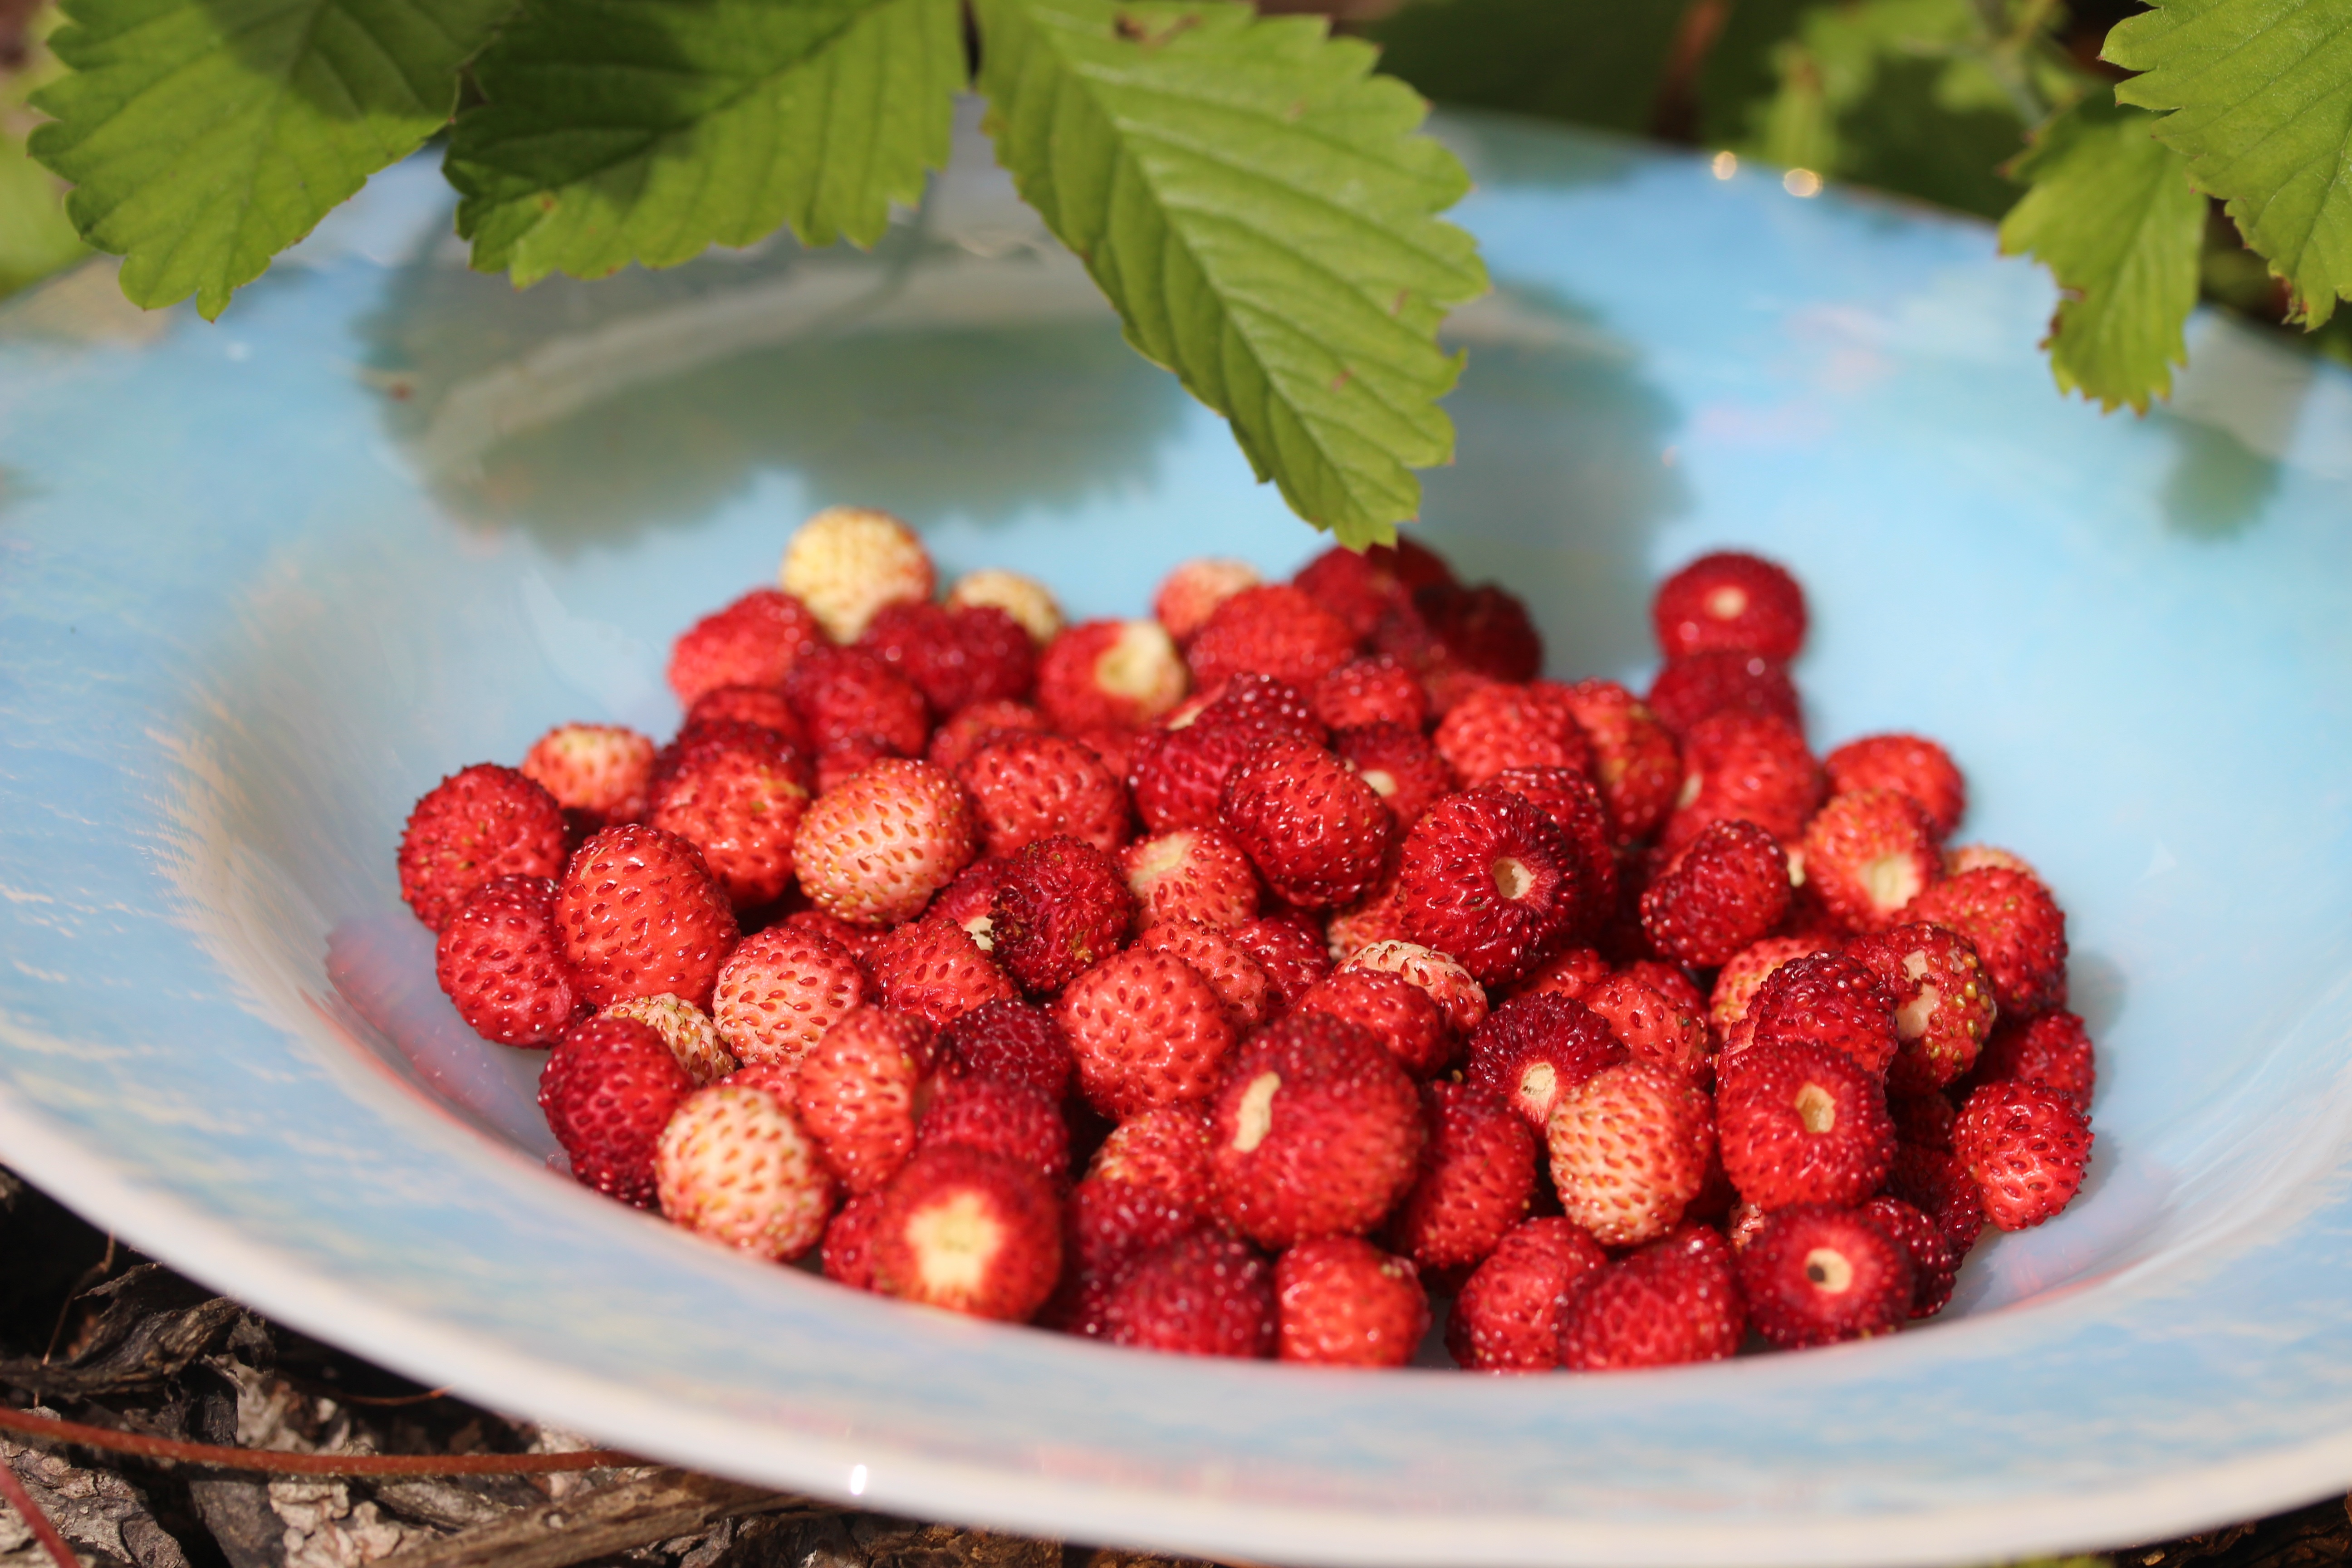
nature, plant, raspberry, fruit, berry, food, red, produce, healthy, strawberry, strawberries, frisch, wood strawberry, wild strawberries, frutti di bosco